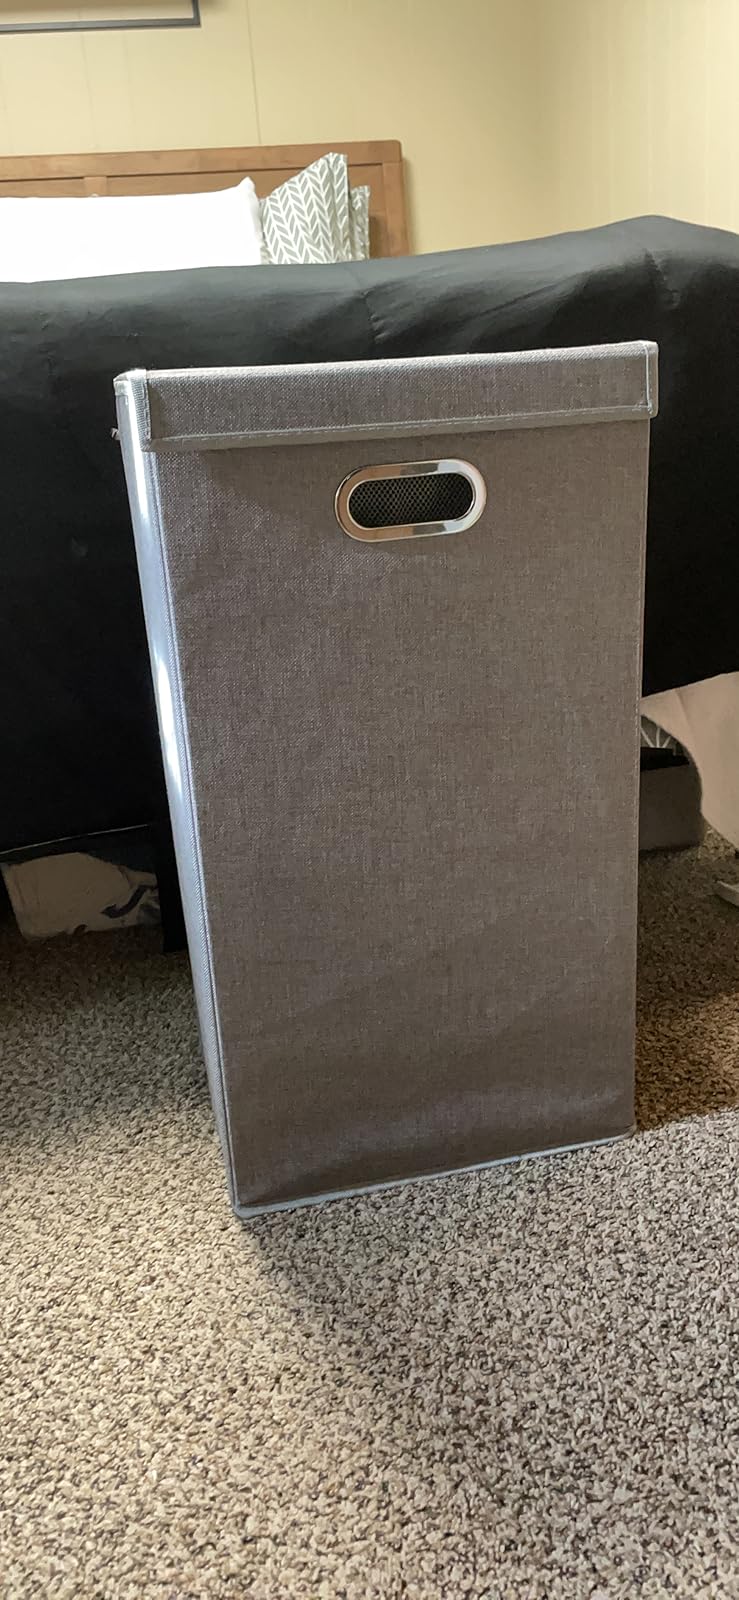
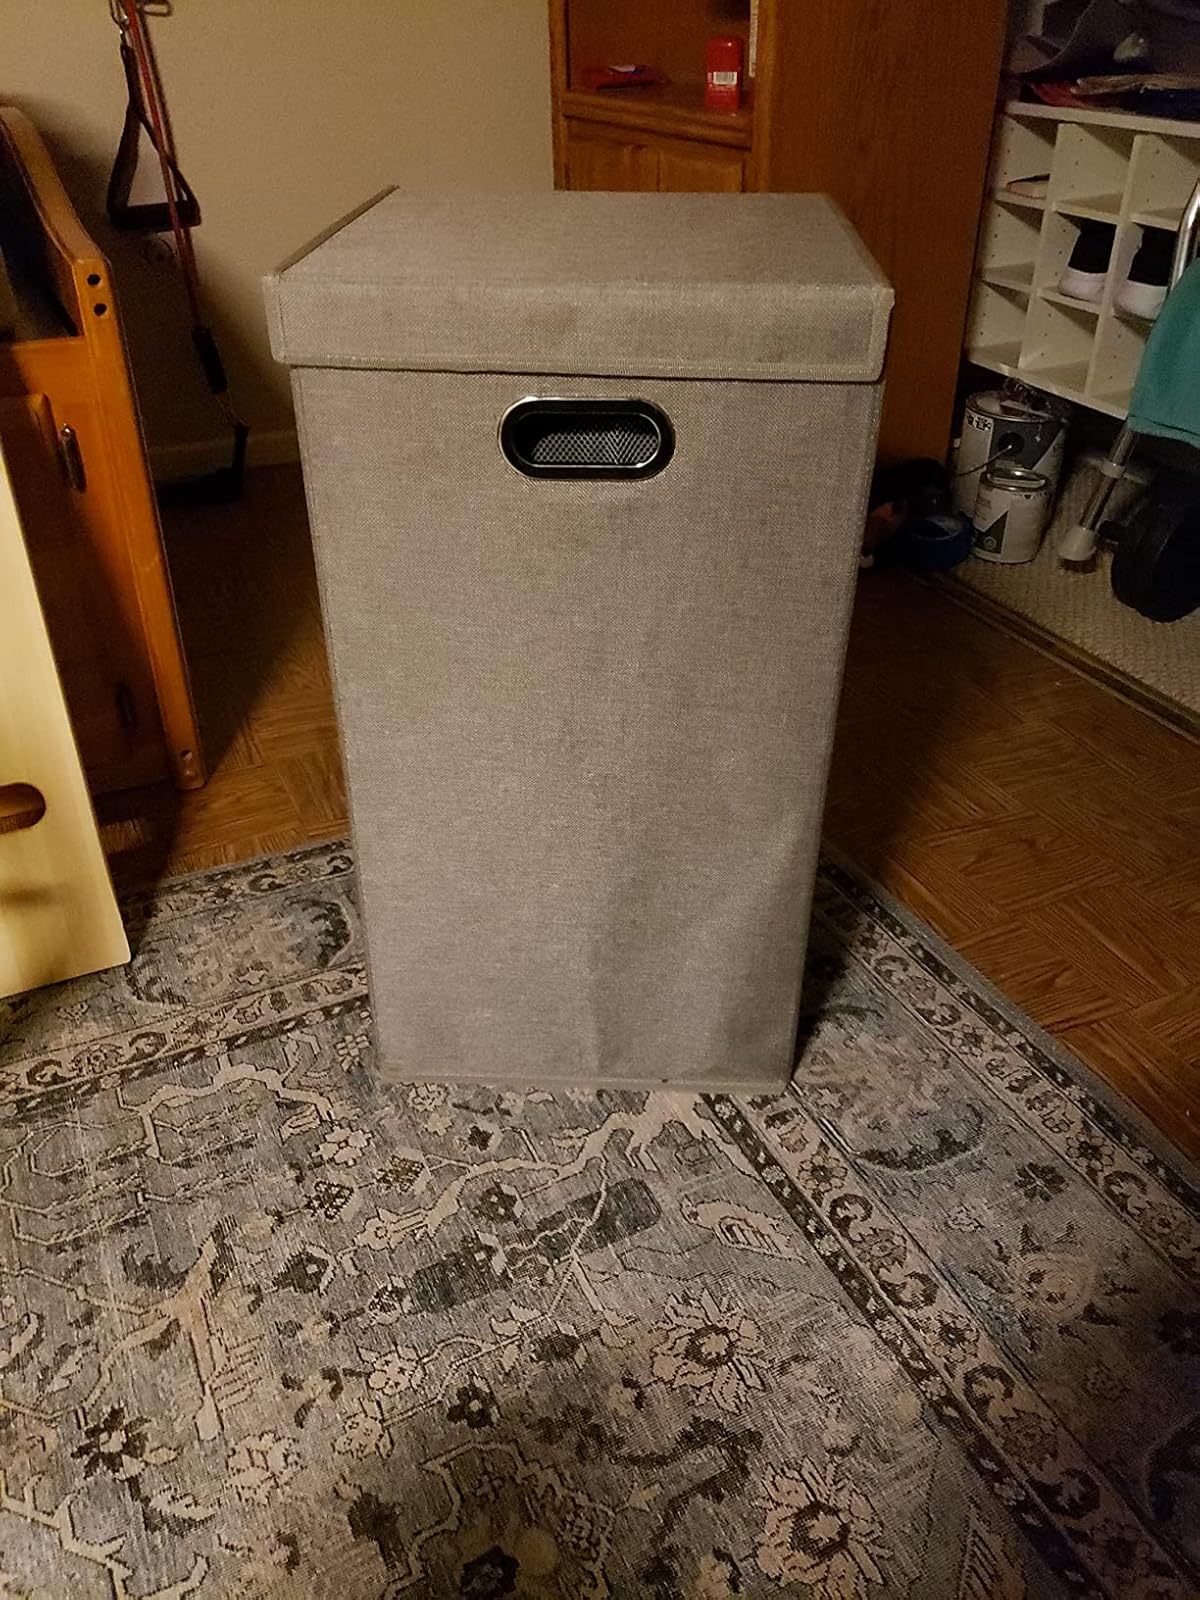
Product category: items_hamper
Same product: yes